RUFY2

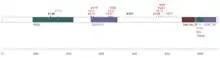
Modification sites on RUFY2 protein

RUFY2 also has 6 protein kinase C phosphorylation sites that are located mainly within the FYVE domain.